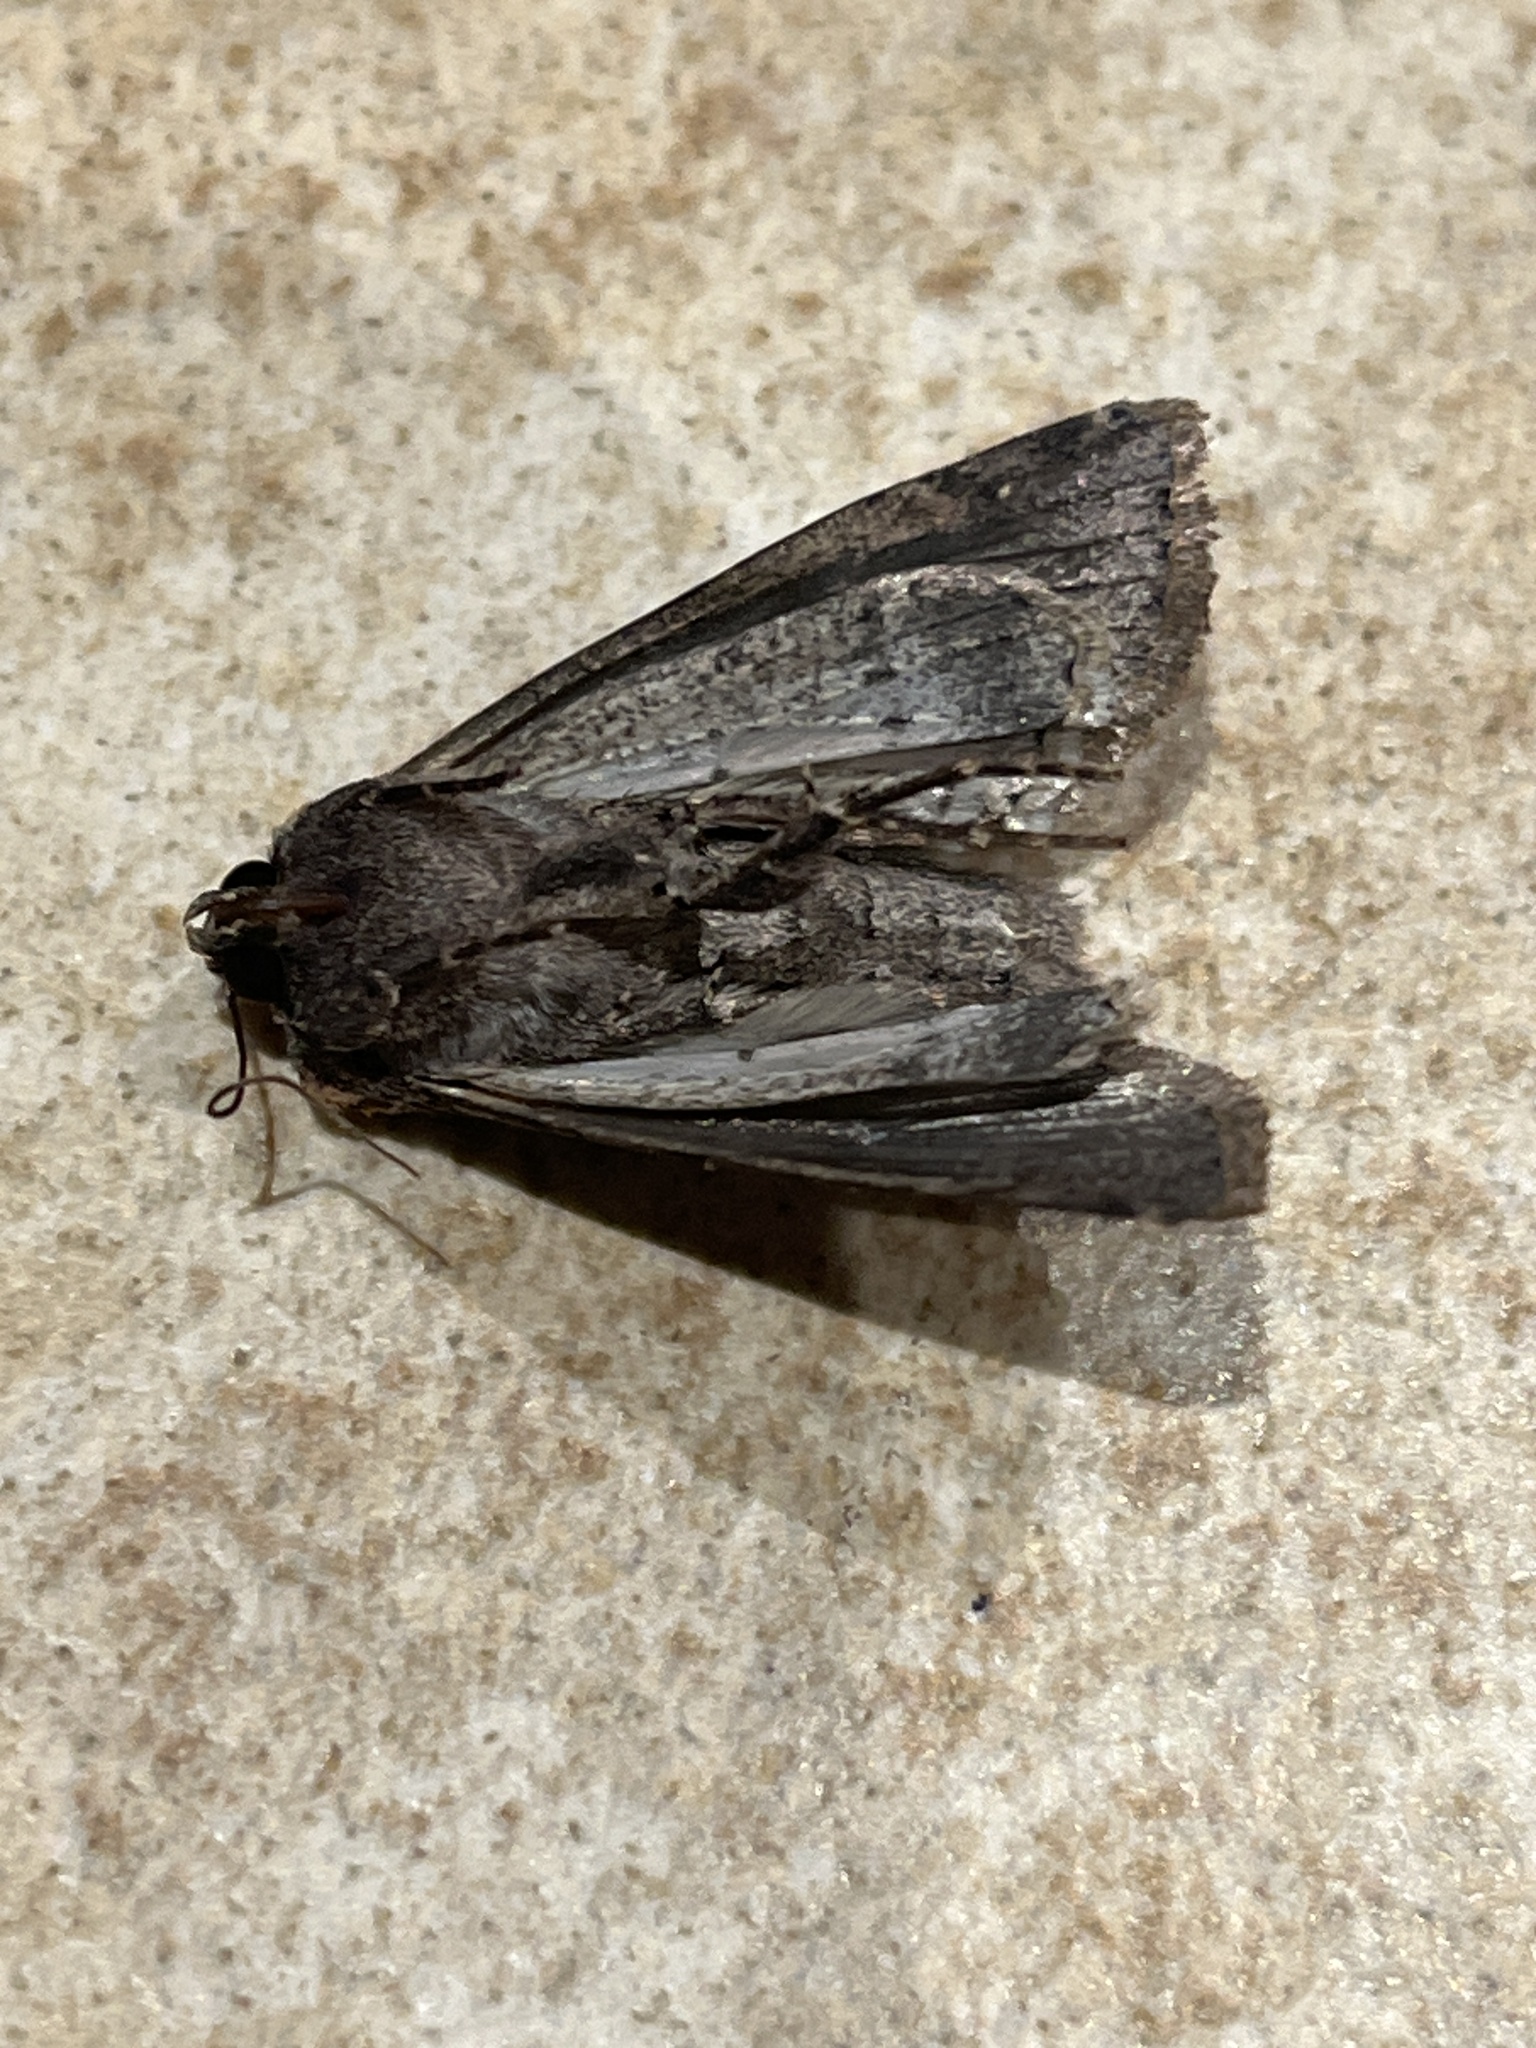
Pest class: cutworms